Ice 2

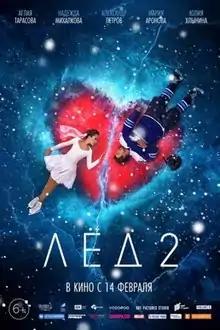
Theatrical release poster

Ice 2 is a 2020 Russian musical romantic drama sports film directed by Zhora Kryzhovnikov, the film takes place after the events told in the original film. The film stars Aglaya Tarasova, Alexander Petrov and Mariya Aronova in the lead roles, joined by Nadezhda Mikhalkova and Yulia Khlynina.